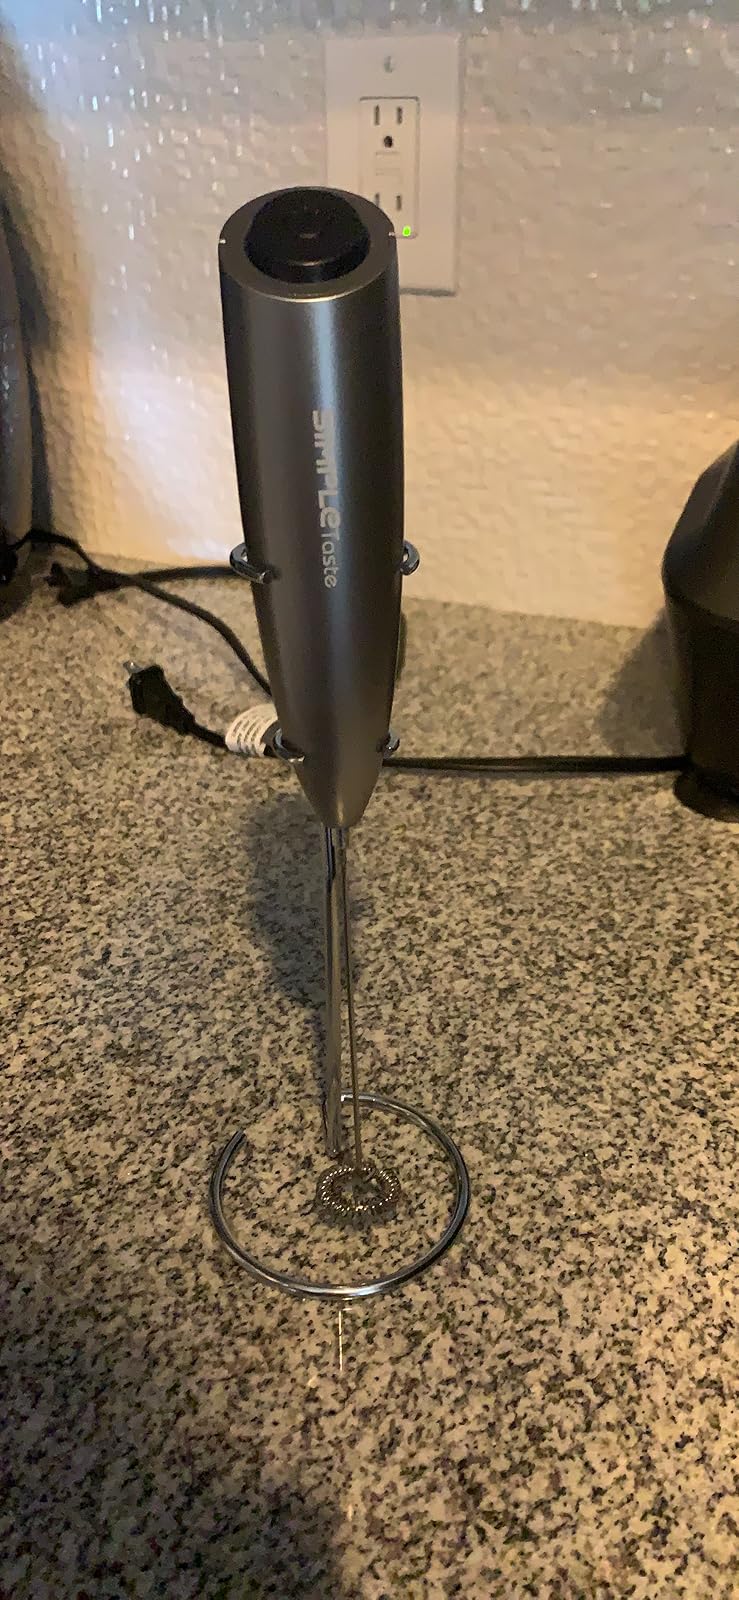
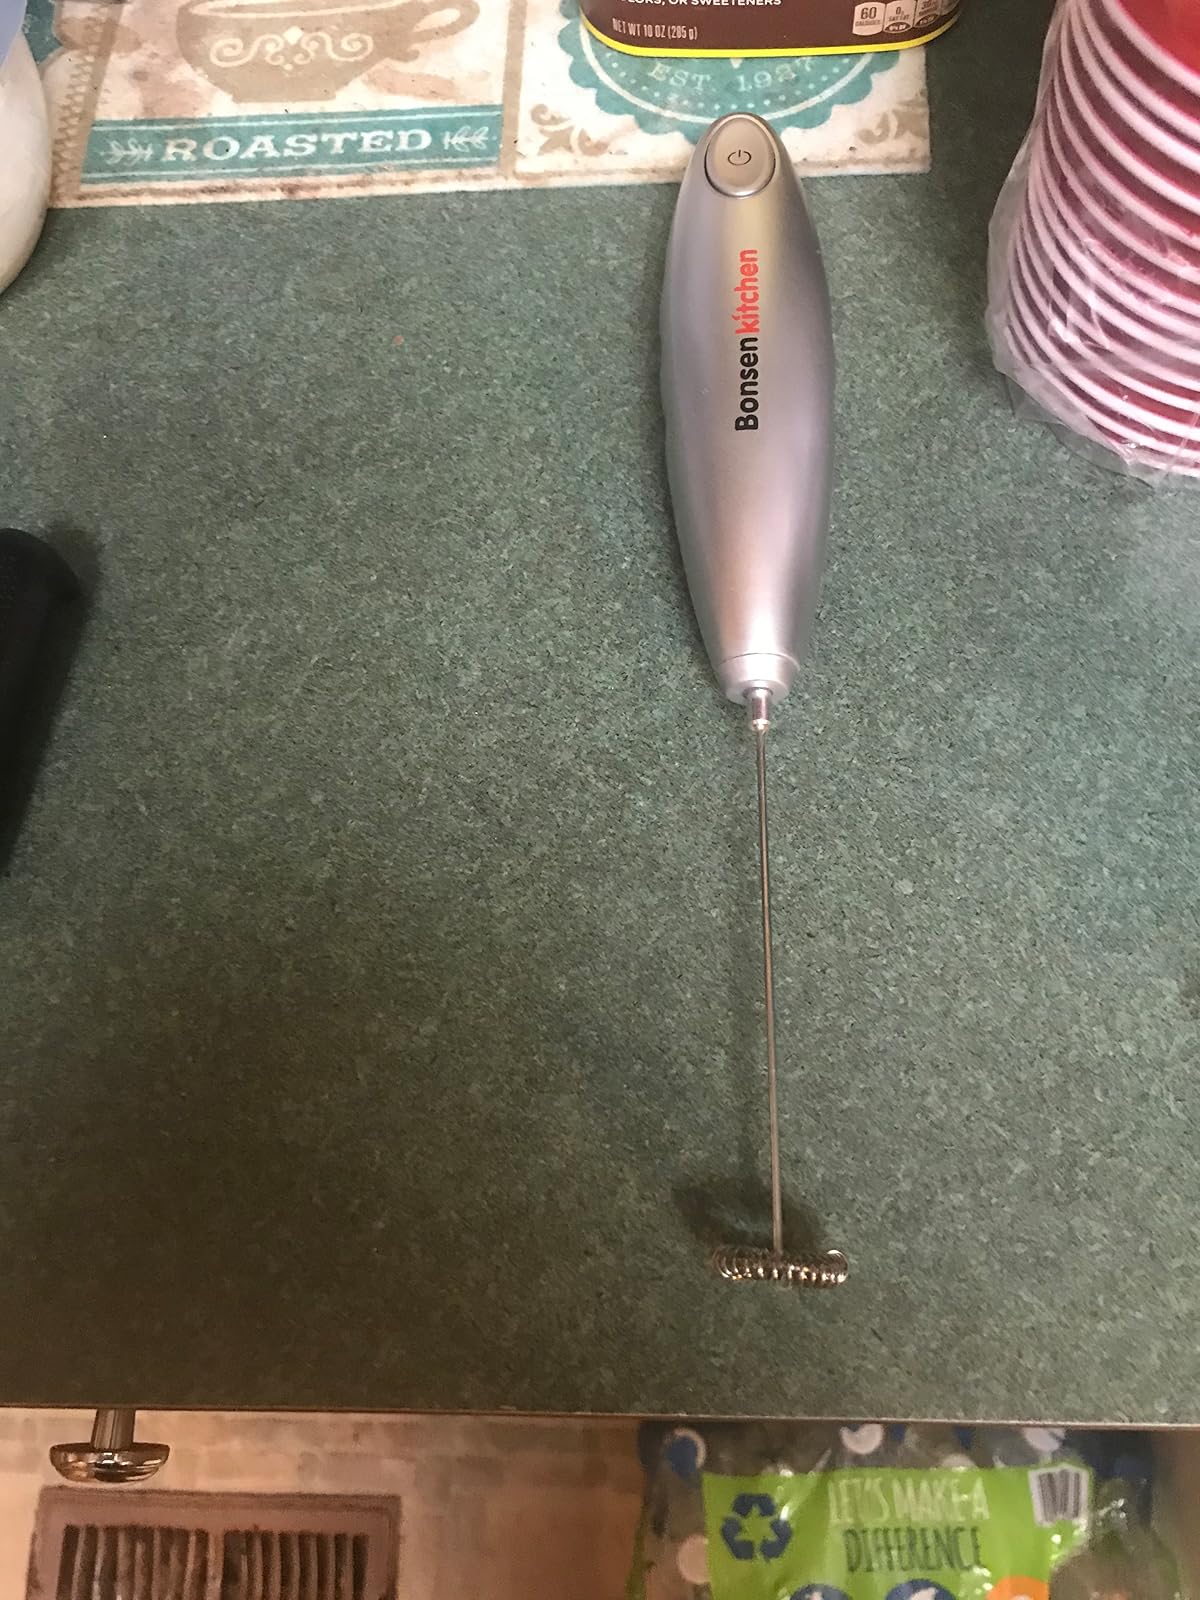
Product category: items_mixer
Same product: no